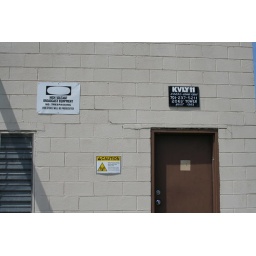
KVLY-TV Channel 11 building at transmitting tower in Traill County, North Dakota no. 4567